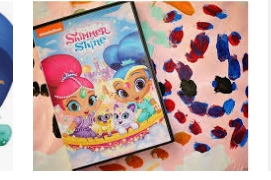
Portrait style: Cartoon Portrait